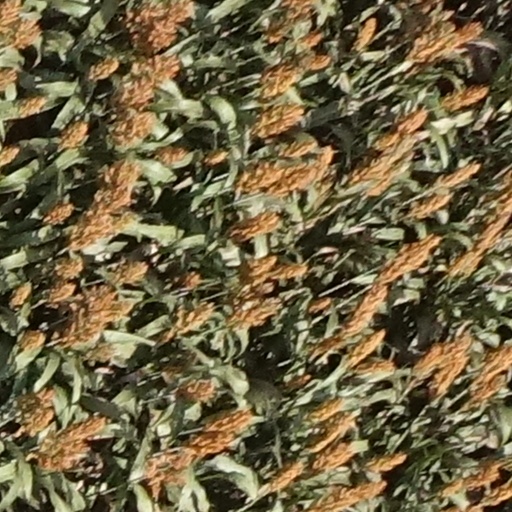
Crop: sorghum